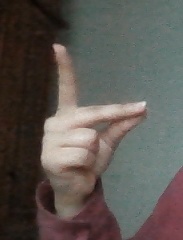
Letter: ta